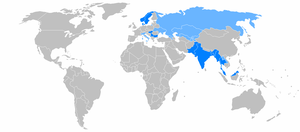
Implantation du groupe Telenor
Telenor ASA est la plus grande entreprise norvégienne de télécommunications, le groupe est implanté sur 13 marchés de téléphonie mobile dans le monde et dessert plus de 200 millions de clients, ce qui en fait l'un des douze premiers opérateurs mondiaux du secteur.